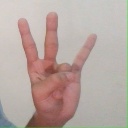
अक्षर: क्ष